Allegheny Market House

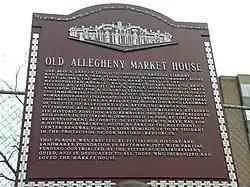

Allegheny Market House was located in the Allegheny Center neighborhood of Pittsburgh, Pennsylvania, and was built in 1863. It was built at a time when this area was part of the city of Allegheny, Pennsylvania. Even though the market house was demolished in 1966, the former site of the building was added to the List of Pittsburgh History and Landmarks Foundation Historic Landmarks in 1979.